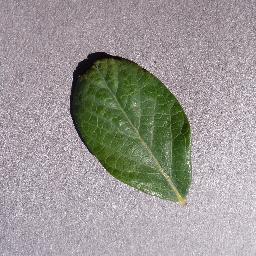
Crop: blueberry
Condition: healthy